Consumption smoothing

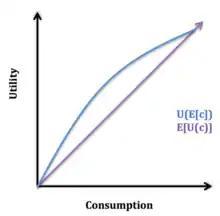
The graph shows expected utility, E[U(c)], after consumption smoothing (e.g. insurance), and actual utility, U(E[c]), without consumption smoothing.

The model shows expected utility as the sum of the probability of being in a bad state multiplied by utility of being in a bad state and the probability of being in a good state multiplied by utility of being in a good state.